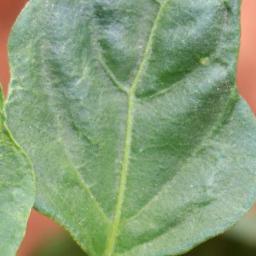
Label: healthy